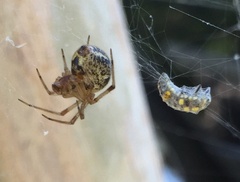
Species: Parasteatoda_tepidariorum